Castle of Melfi

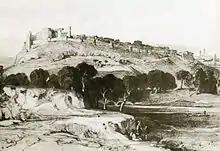
Melfi, lithograph by Edward Lear (1812–1888)

With the demise of the Staufer and the arrival of the Anjou (Angevin) rulers, the Castle of Melfi underwent comprehensive renovations and expansions. In 1284 it became the official residence of Mary of Hungary, the wife of Charles II of Anjou. It was still subject to changes in the 16th century under the Aragon government and became the property of the noble Acciaioli family first, then of the Marzano, Caracciolo and finally, Doria dynasty, to which belonged until 1950. The castle had to undergo two violent earthquakes in 1851 and 1930 but, unlike the other Melfi monuments that were severely damaged, the castle came out almost unscathed. Today, the building houses the National Archaeological Museum of Melfi, which opened in 1976.